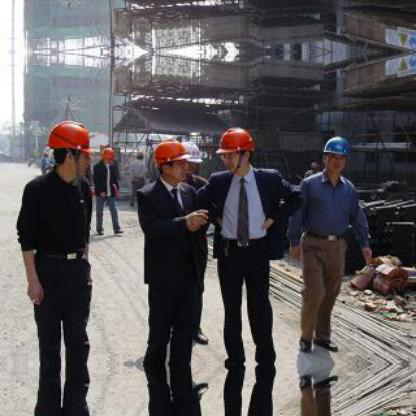
Objects in the image:
label: helmet
label: helmet
label: helmet
label: helmet
label: helmet
label: helmet